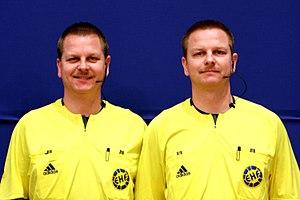
Au handball, les rencontres importantes sont dirigées par un binôme de deux juges-arbitres, assistés par deux officiels chargés de tenir la table de marque et, dans les compétitions nationales et internationales, par un juge-arbitre délégué par l'instance organisatrice.